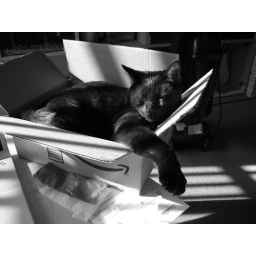
Neka sleeping in a box